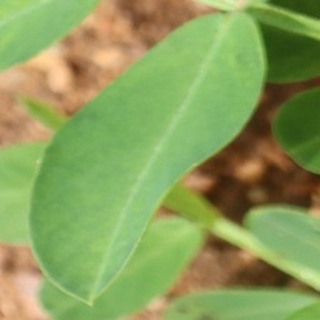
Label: healthy_groundnut